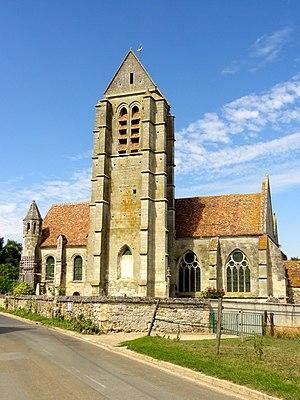
Vue depuis le sud.
L'église Notre-Dame-de-l'Assomption est une église catholique située à Haravilliers, en France. De dimensions généreuses par rapport à l'importance du village, elle se distingue au premier regard pas son haut clocher-tour précédant la façade méridionale, mais il n'est pas d'un grand intérêt architectural. L'élément le plus remarquable est la tourelle d'escalier romane à l'angle sud-ouest de l'édifice, coiffé par un lanternon richement décoré. L'organisation et le plan de l'église sont difficiles à comprendre, car presque chaque siècle a laissé ses traces, et tous les styles architecturaux du roman tardif jusqu'au classicisme sont représentés, hormis le gothique flamboyant. En même temps, les différentes parties de l'église réunissent souvent des éléments provenant d'époques différentes. L'édifice est classé monument historique depuis 1915.